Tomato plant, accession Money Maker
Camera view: bottom (45 deg); turntable rotation: 330 degrees
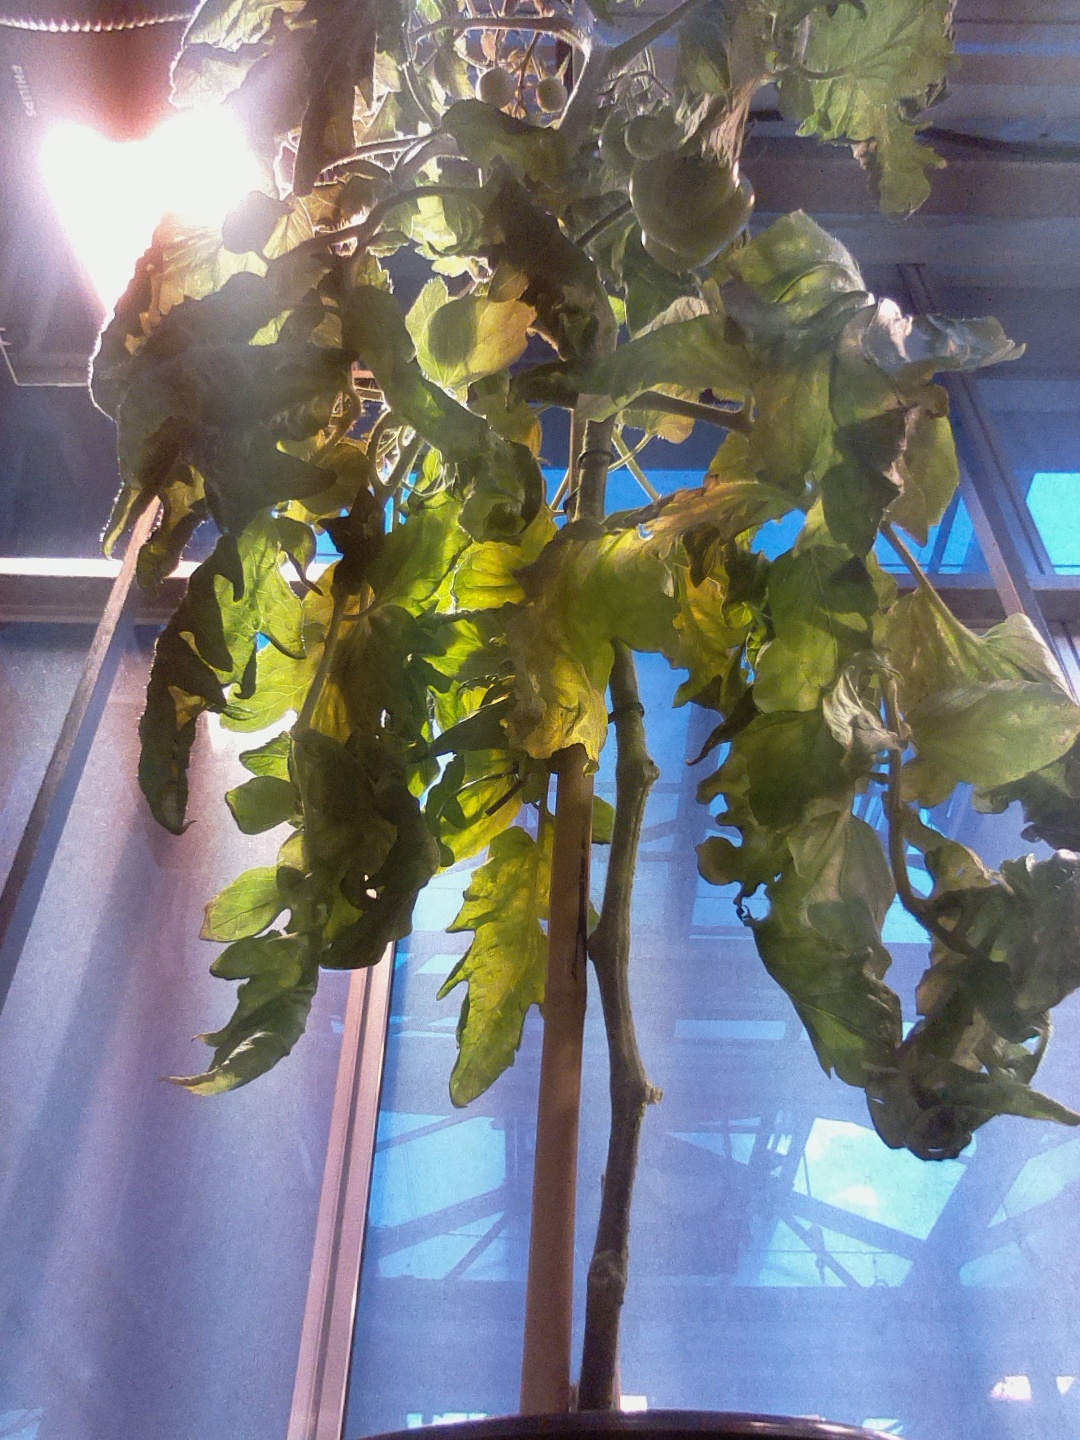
BBCH growth stage 76: 60%-70% of final fruit size